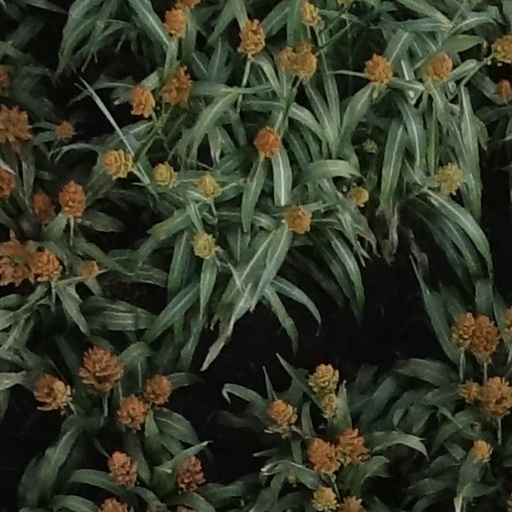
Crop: sorghum